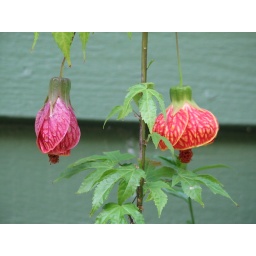
The tree Cody bought for my birthday. It's in a pot on the back deck.